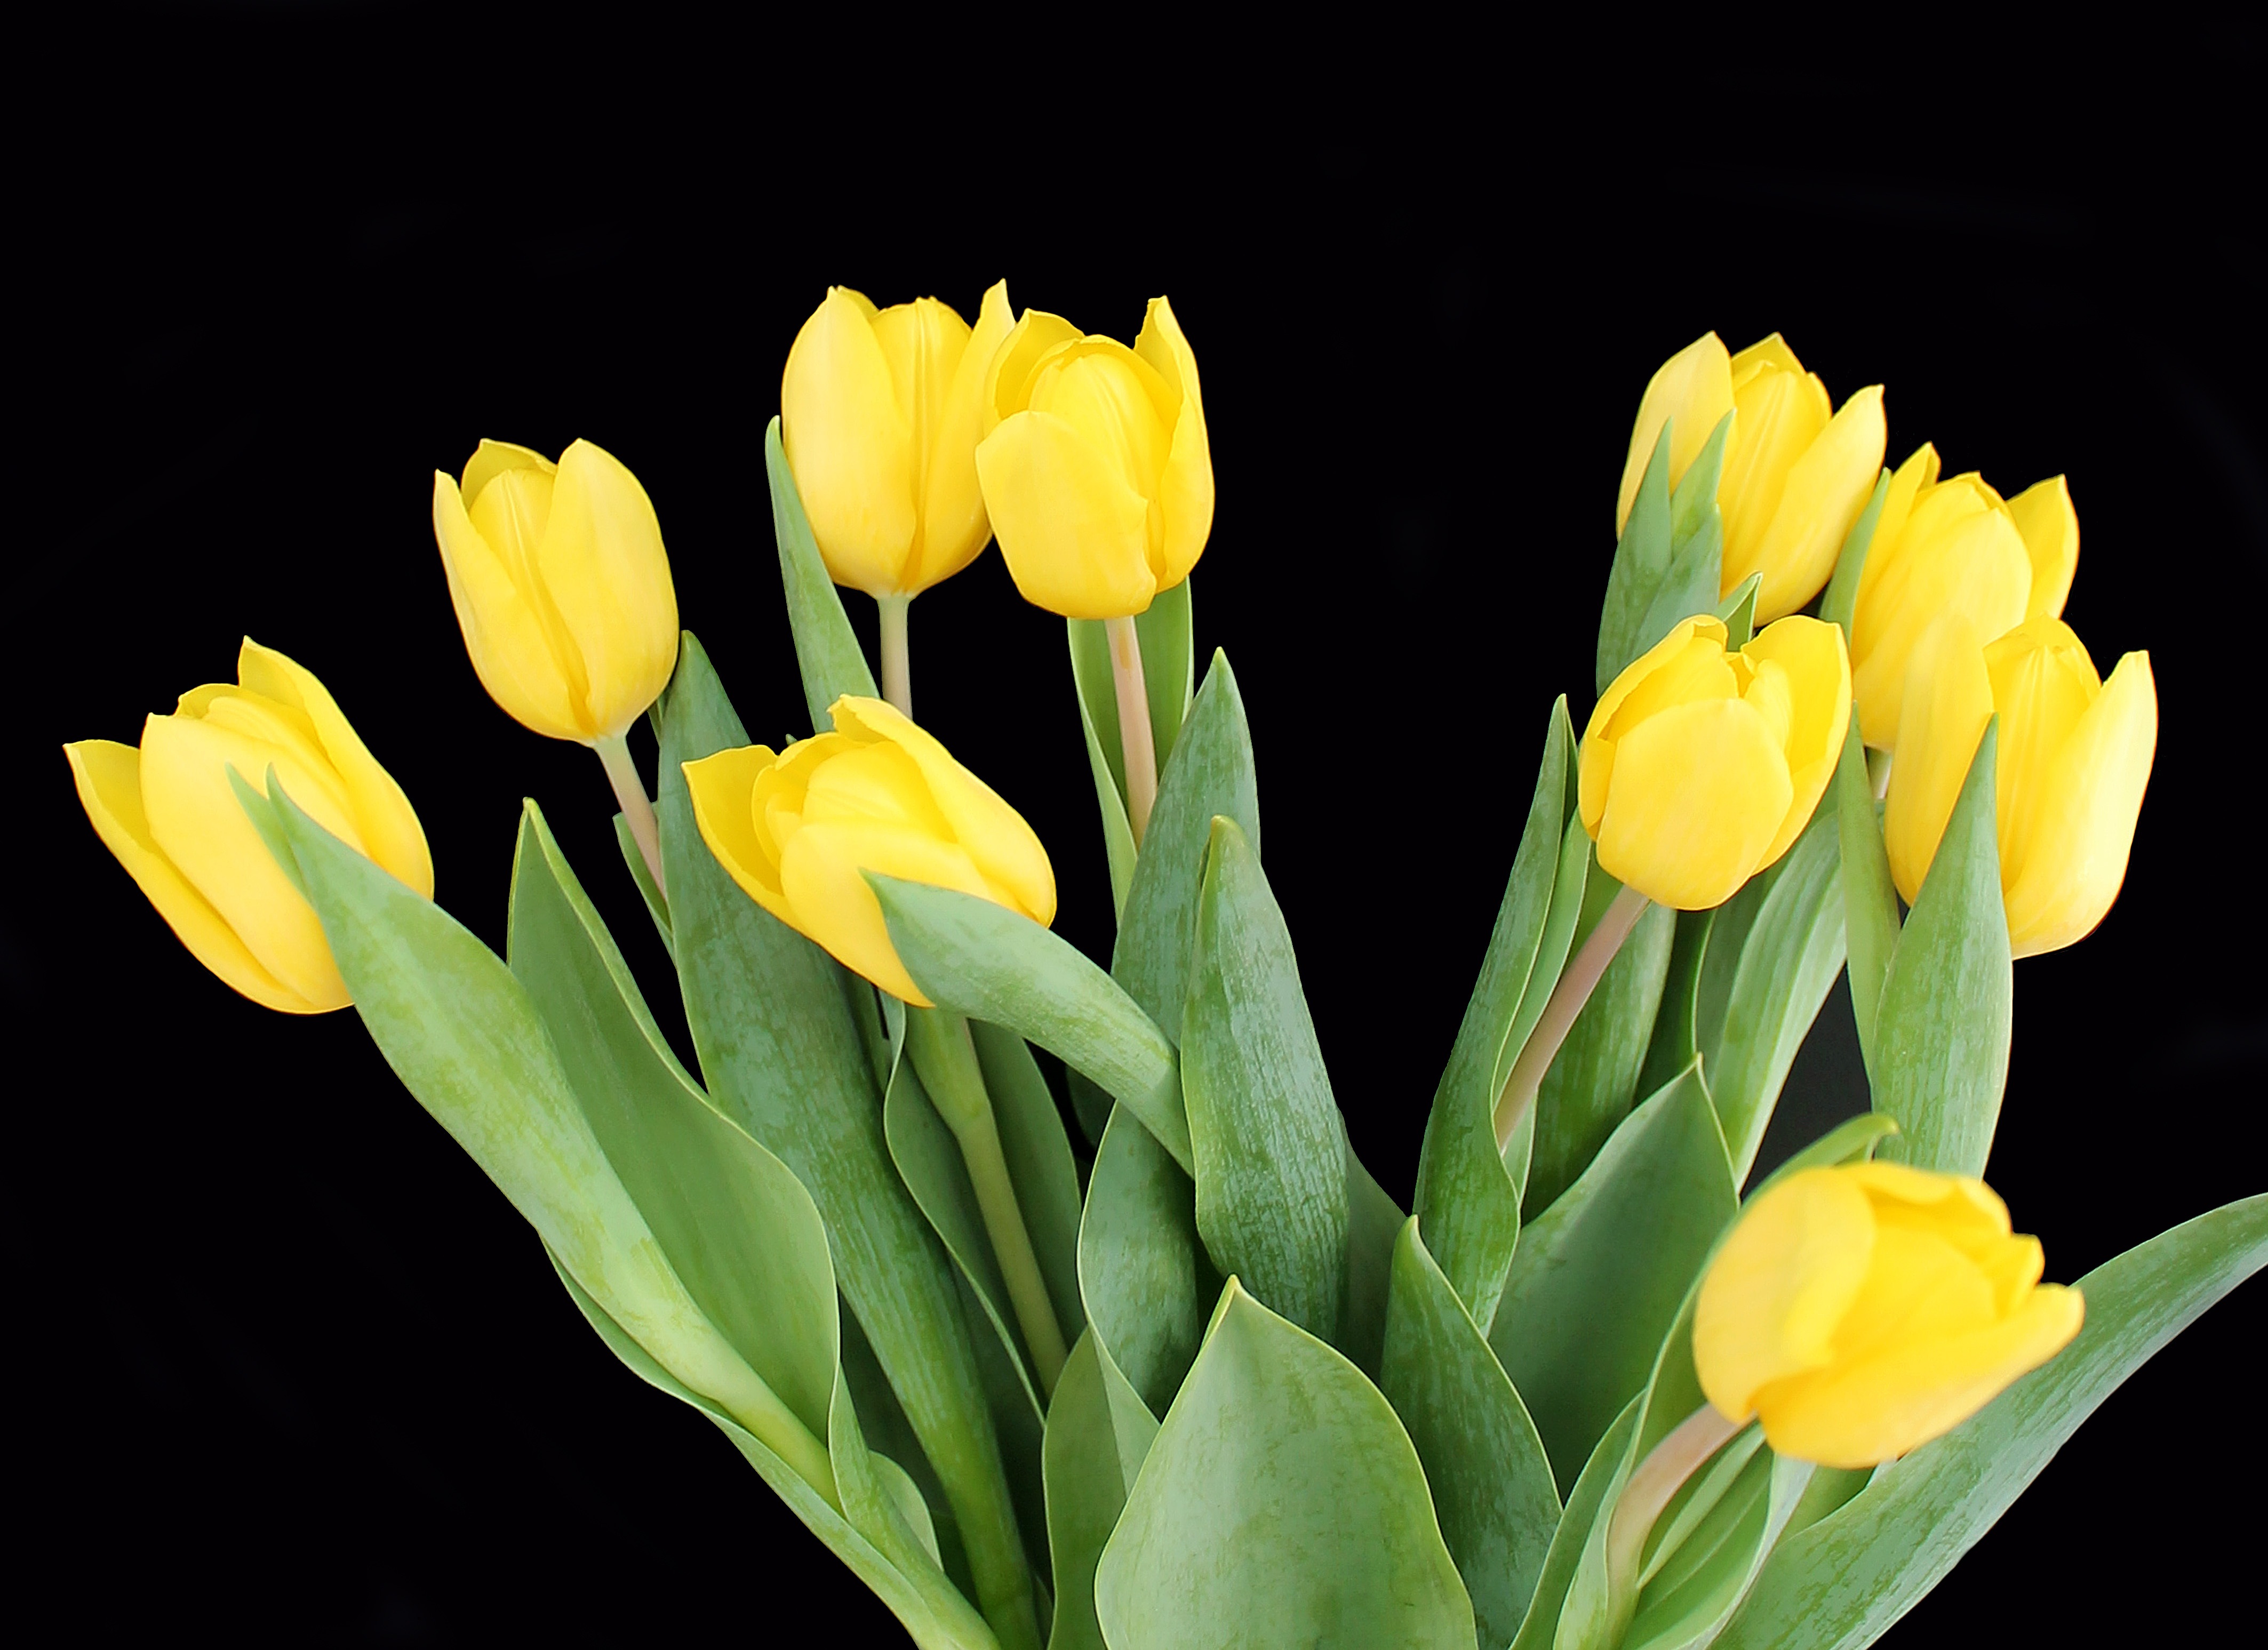
plant, flower, petal, tulip, bouquet, spring, yellow, flowers, tulips, flowering plant, lily family, plant stem, land plant